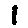
Label: 1